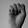
ASL letter: S